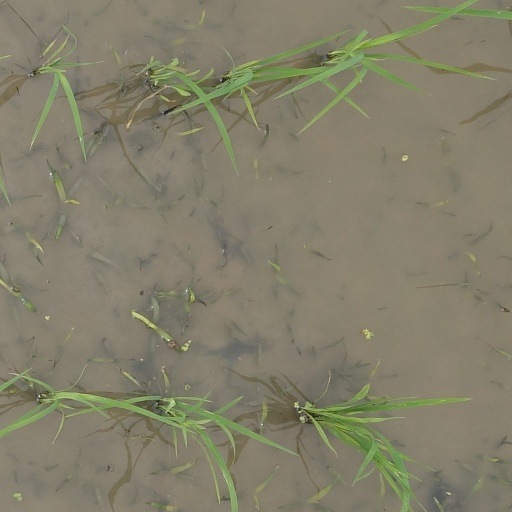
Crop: rice